Skindergade 19

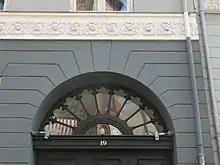
The fanlight above the gate.

Skindergade 19 is an acute-angled corner building constructed with four storeys over a walk-out basement, with a six-bay-long façade towards Skindergade, a seven-bay-long façade towards Kejsergade and a chamfered corner. The rendered façade which is finished with shadow joints on its lower part, features a frieze below the first floor windows and a modillioned cornice below the roof. A green-painted gate topped by a fanlight is located in the bay furthest to the right in Skindergade.